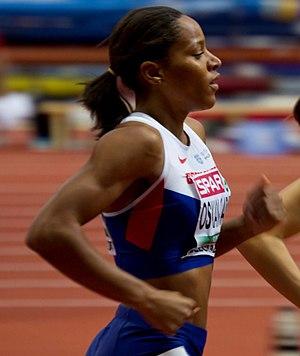
Shelayna Oskan-Clarke est une athlète britannique, spécialiste du 800 mètres.